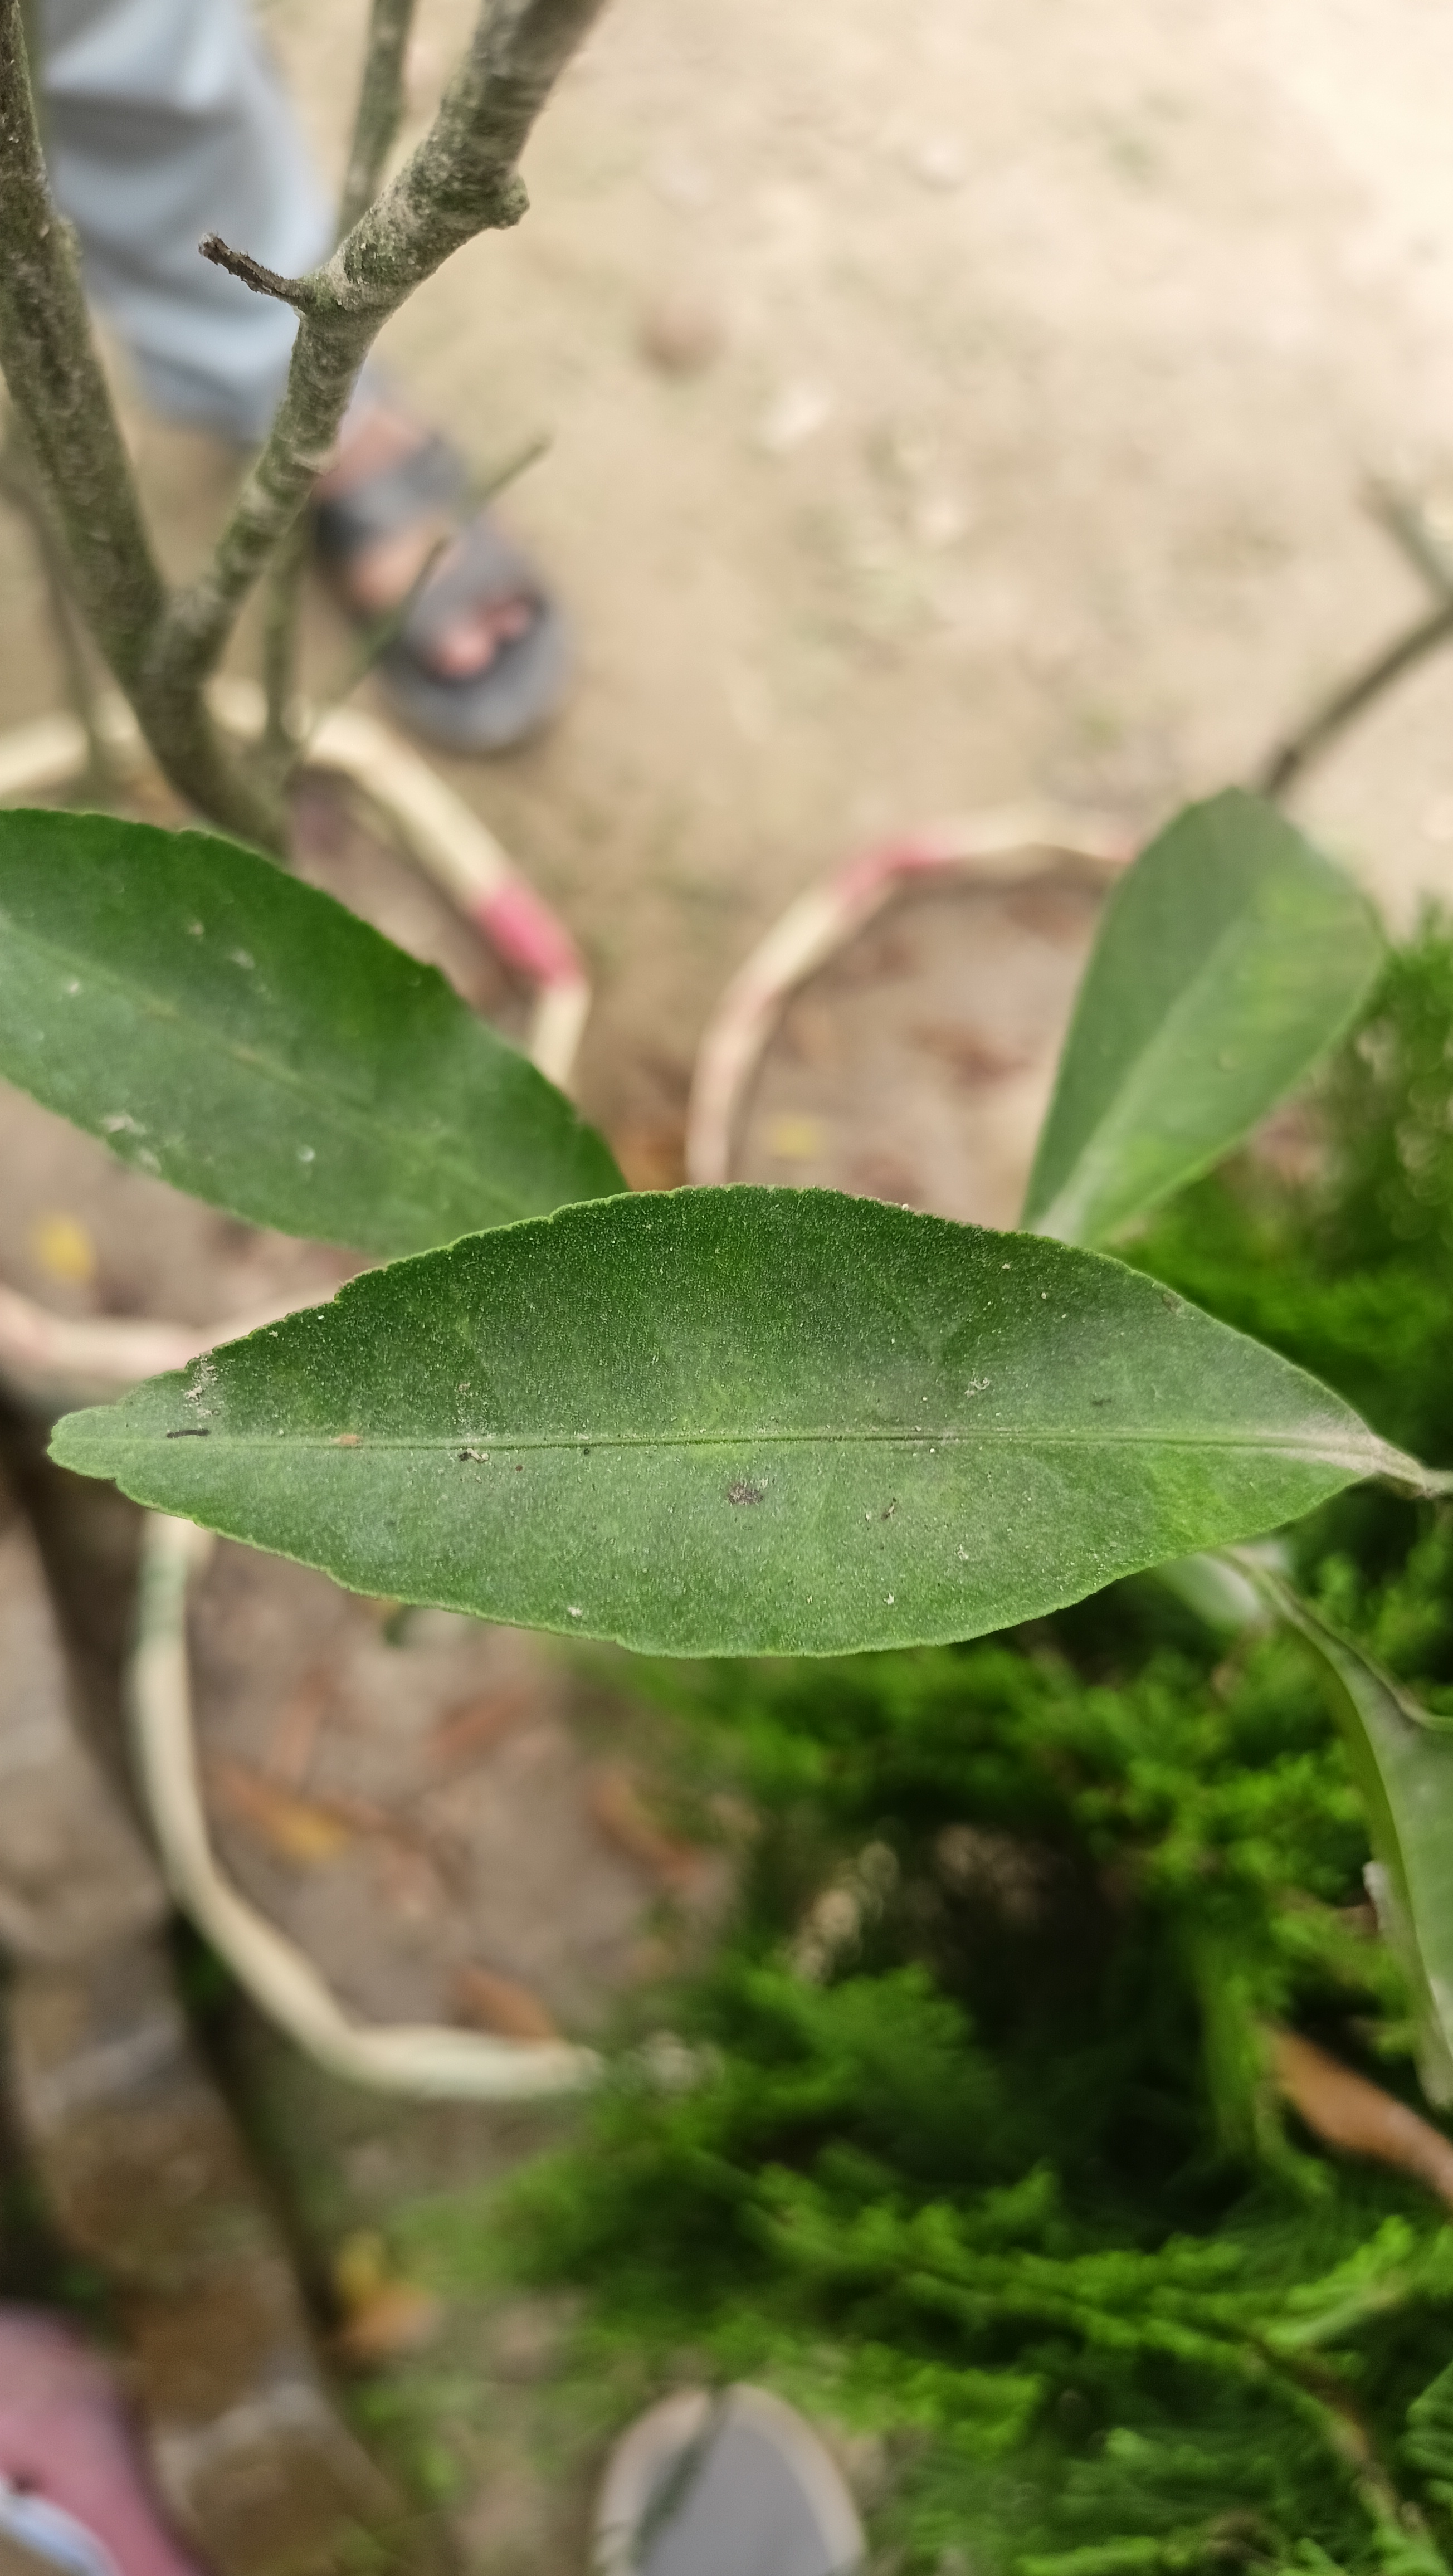
Mandarin leaf variety: Mandaring